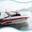
Label: ship